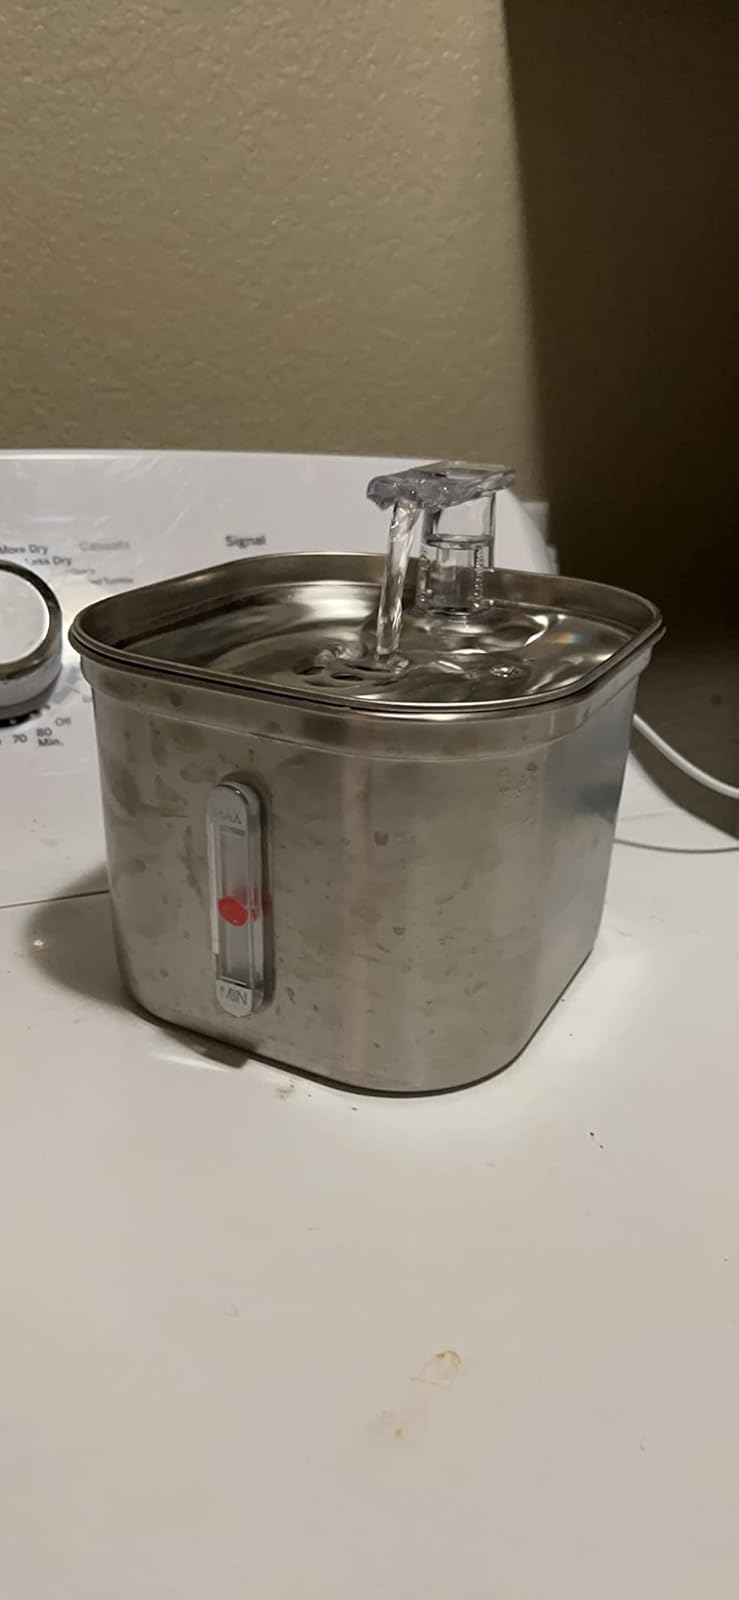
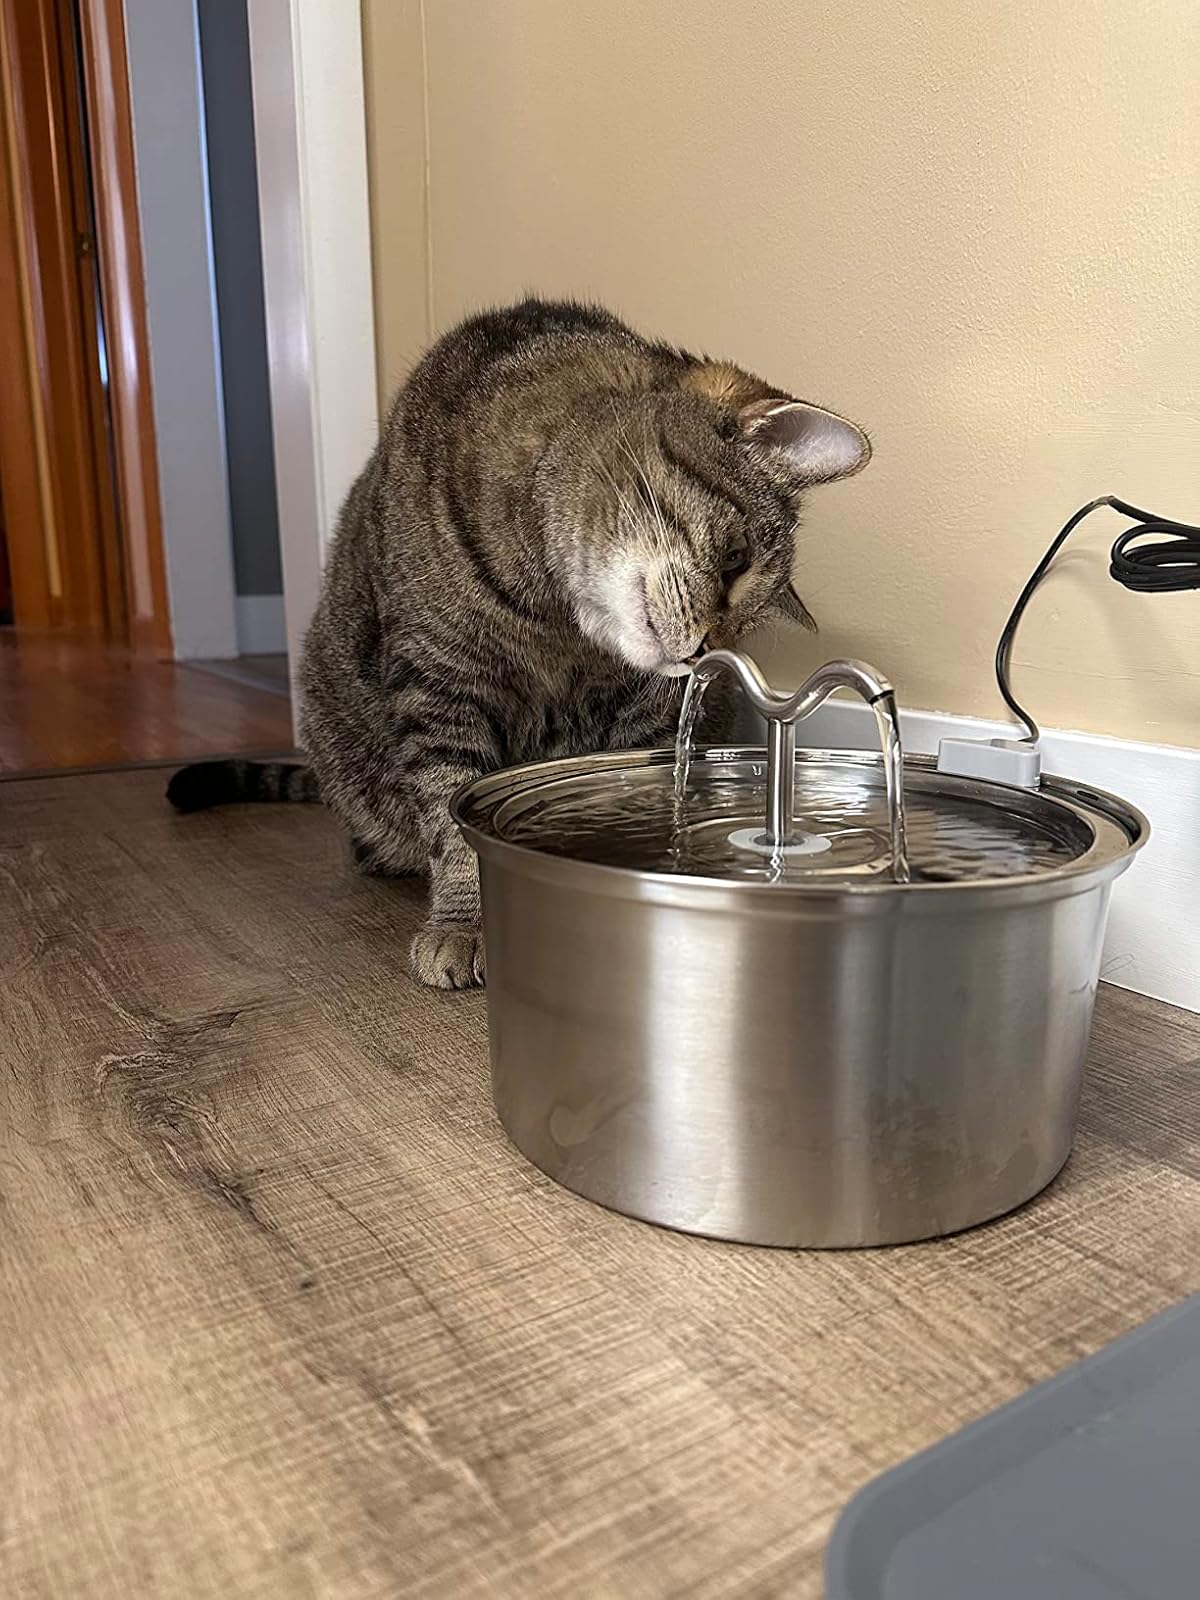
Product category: items_bowl
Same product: no